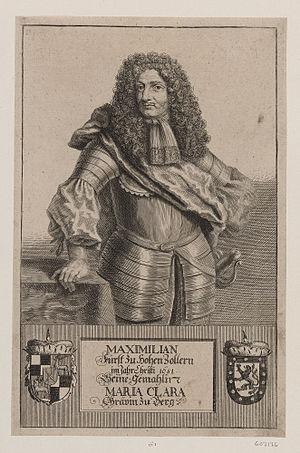
Maximilien I de Hohenzollern-Sigmaringen
Maximilien de Hohenzollern-Sigmaringen, né le 20 janvier 1636 à Munich, mort le 13 août 1689 à Sigmaringen, est prince de Hohenzollern-Sigmaringen de 1681 à 1689.